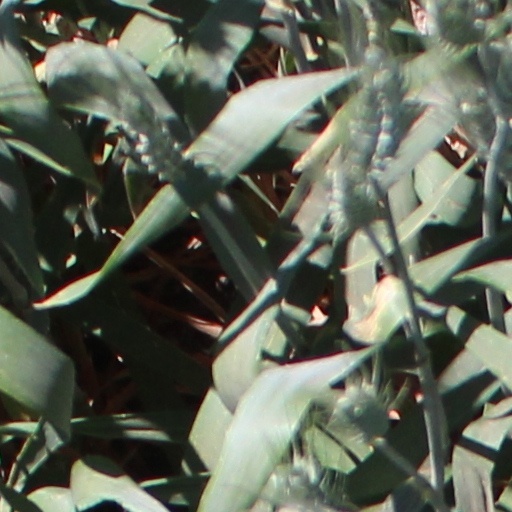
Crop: wheat